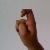
The image shows a hand gesture representing the letter 'X' in Indian Sign Language.